Burger King products

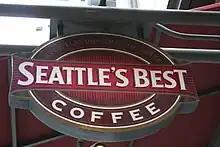
Seattle's Best Coffee logo

Heinz is a significant supplier of condiments to Burger King. They have worked together on several programs such as the 2001 promotional tie-in with the movie "Shrek". Heinz provided an LTO Blastin' Green EZ Squirt colored ketchup and an apple flavored "ooze" dipping sauce for distribution with the Shrek-branded kid's meals. Heinz has become a primary supplier of ketchup in the United States, Mexico, and Great Britain, while supplying various sauces in several European countries.